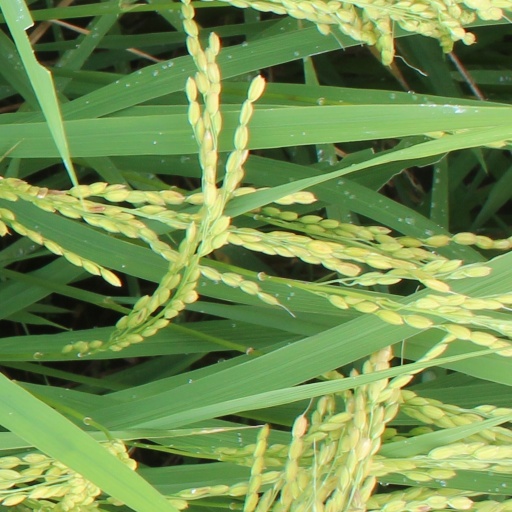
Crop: rice